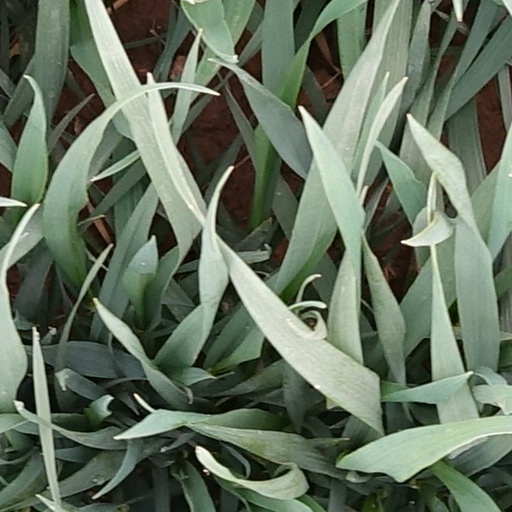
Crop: wheat